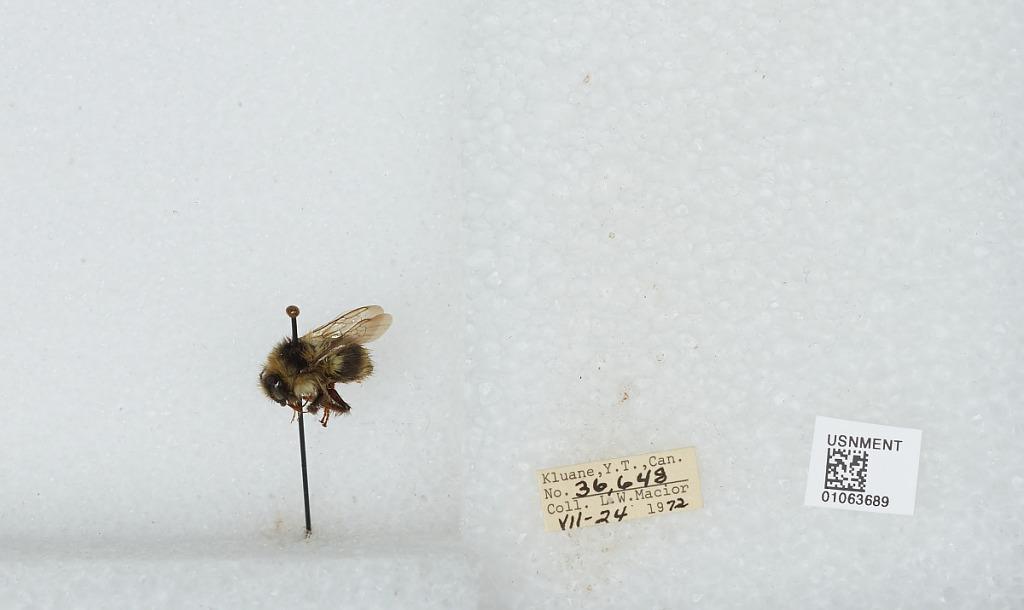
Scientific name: Bombus bifarius nearcticus
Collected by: L. Macior
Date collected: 1972-7-24
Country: Canada
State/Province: Yukon Territory
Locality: Kluane
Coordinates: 60.75, -139.5